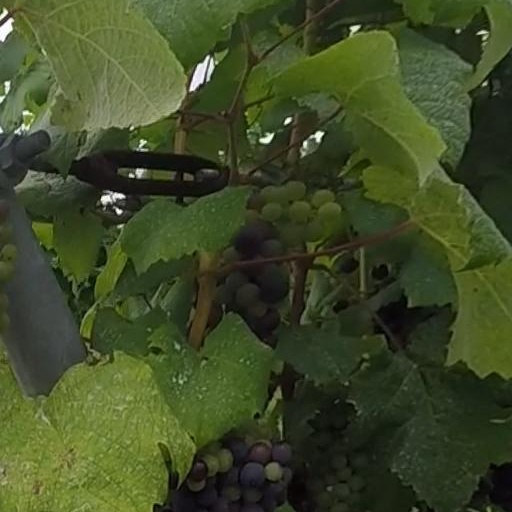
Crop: grape